Thomas Pownall

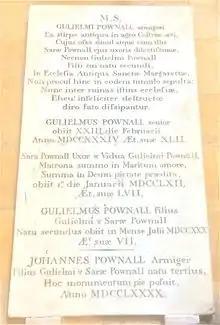
Monument to William and Sarah Pownall in Lincoln Cathedral, erected by Thomas's brother John in 1790.

Pownall supported North's attempts at reconciliation in debates leading to the start the American Revolutionary War. However, once hostilities had begun in April 1775, his conciliatory views were dismissed by war-supporting Tories, who opposed them, as well as by Whigs, who saw his proposals as attempts to undercut their positions. Pownall remained nominally in support of North until 1777, when he openly made declarations in support of the peace party. The entry of France to the war on the American side returned him firmly to the pro-war Tory position. His support was, however, nuanced since he continued to argue for some sort of conciliation with the Americans and remaining resolutely patriotic with respect to the French. He was not alone among British politicians in being unable reconcile those positions and refused to stand for re-election in 1780.